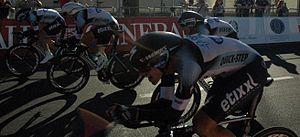
La saison 2013 de l'équipe cycliste Omega Pharma-Quick Step est la onzième saison au total de la formation belge dirigée par Patrick Lefevere. Cependant, il s'agit de la deuxième saison sous cette appellation, le sponsor principal Omega Pharma, arrivé de l'ancienne Omega Pharma-Lotto, s'étant rapproché de Quick Step en cours d'année 2011. En tant qu'équipe World Tour, elle participe à l'ensemble du calendrier de l'UCI World Tour, du Tour Down Under en janvier au Tour de Pékin en octobre. Parallèlement au World Tour, Omega Pharma-Quick Step peut participer aux courses des circuits continentaux de cyclisme.
Le contre-la-montre par équipes de marques masculin aux championnats du monde de cyclisme sur route 2013 a eu lieu le 22 septembre 2013 entre Montecatini Terme et Florence, en Italie.